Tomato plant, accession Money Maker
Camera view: bottom (45 deg); turntable rotation: 30 degrees
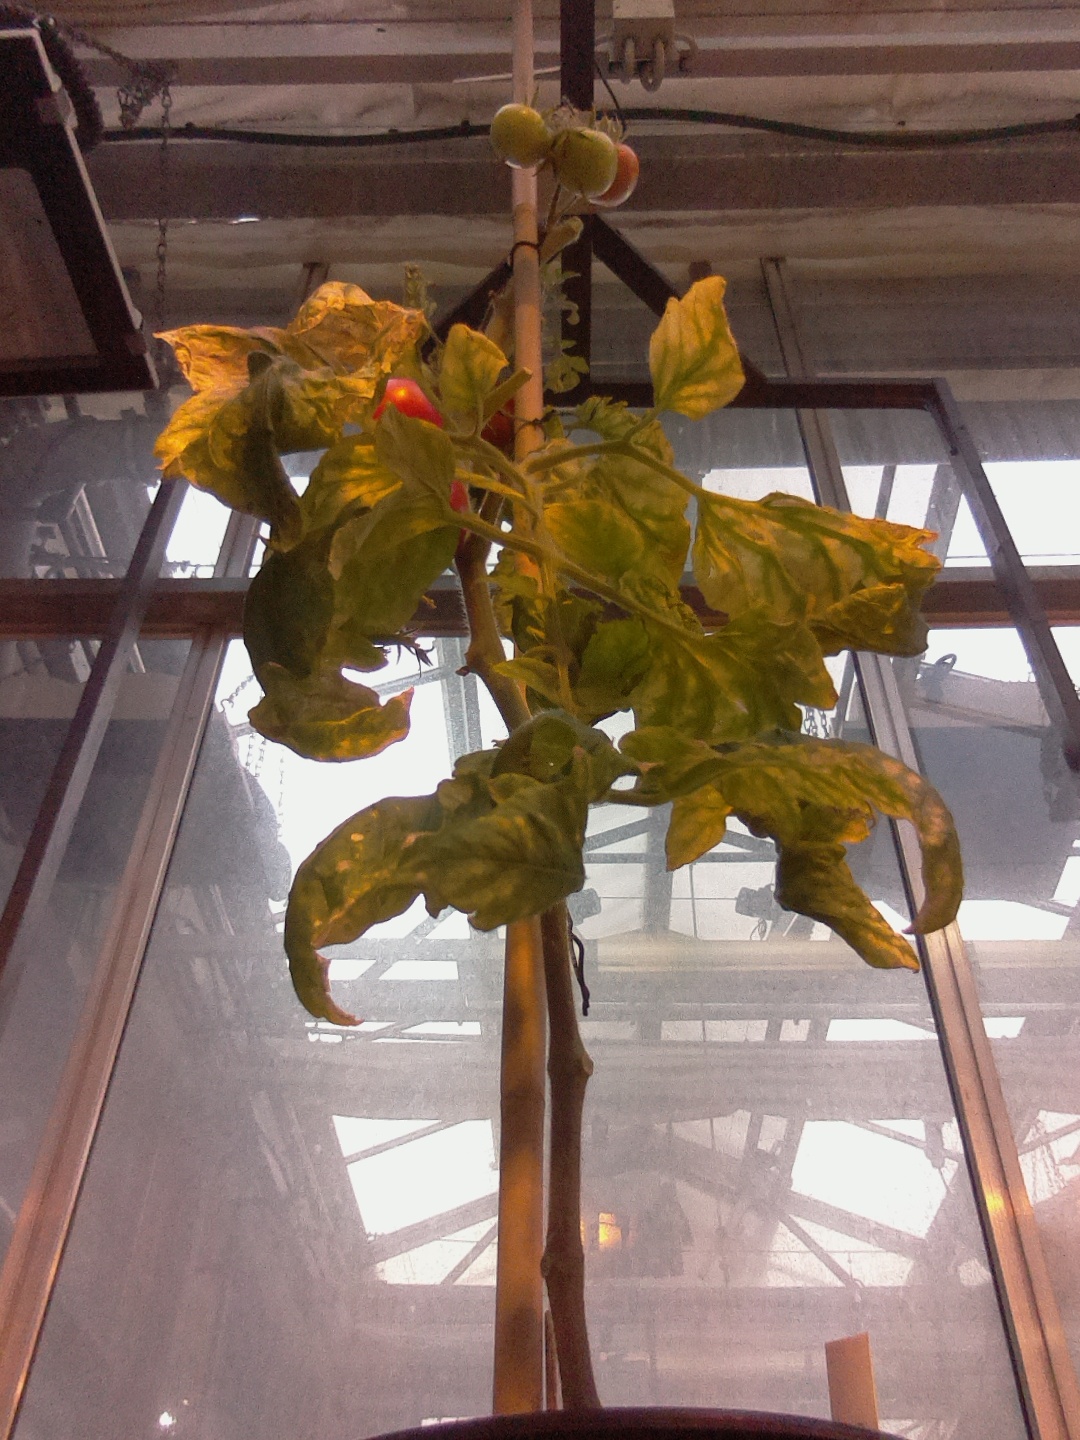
BBCH growth stage 84: 40%-50% of fruits show typical fully ripe color